Carry On Teacher

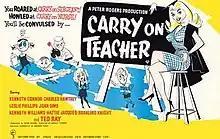
Original UK quad poster

Carry On Teacher is a 1959 British comedy film, the third in the series of 31 "Carry On" films (1958–1992). It was released at the Plaza Cinema in London on 3 September 1959. It features Ted Ray in his only "Carry On" role, alongside series regulars; Kenneth Connor, Charles Hawtrey, Kenneth Williams and Hattie Jacques. Leslie Phillips and Joan Sims make their second appearances in the series here, having made their debuts in the previous entry, "Carry On Nurse". A young Richard O'Sullivan and Larry Dann – making the first of his four "Carry On" appearances – turn up as pupils. In 2023, Dann dedicated a chapter of his autobiography "Oh, What A Lovely Memoir" to share his memories of this production. The film was followed by "Carry On Constable" (1960).